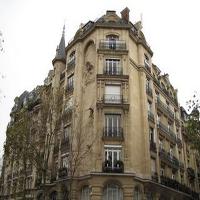
Weather: cloudy or overcast